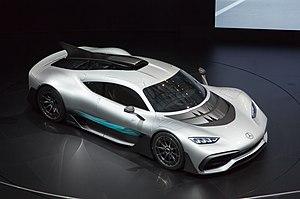
Mercedes-AMG est un préparateur allemand de voitures du constructeur Mercedes-Benz. Devenu une filiale de la marque depuis 1999, c'est le seul constructeur au monde à proposer plus de quinze modèles de plus de 500 chevaux et certains modèles dépassent les 600 chevaux.